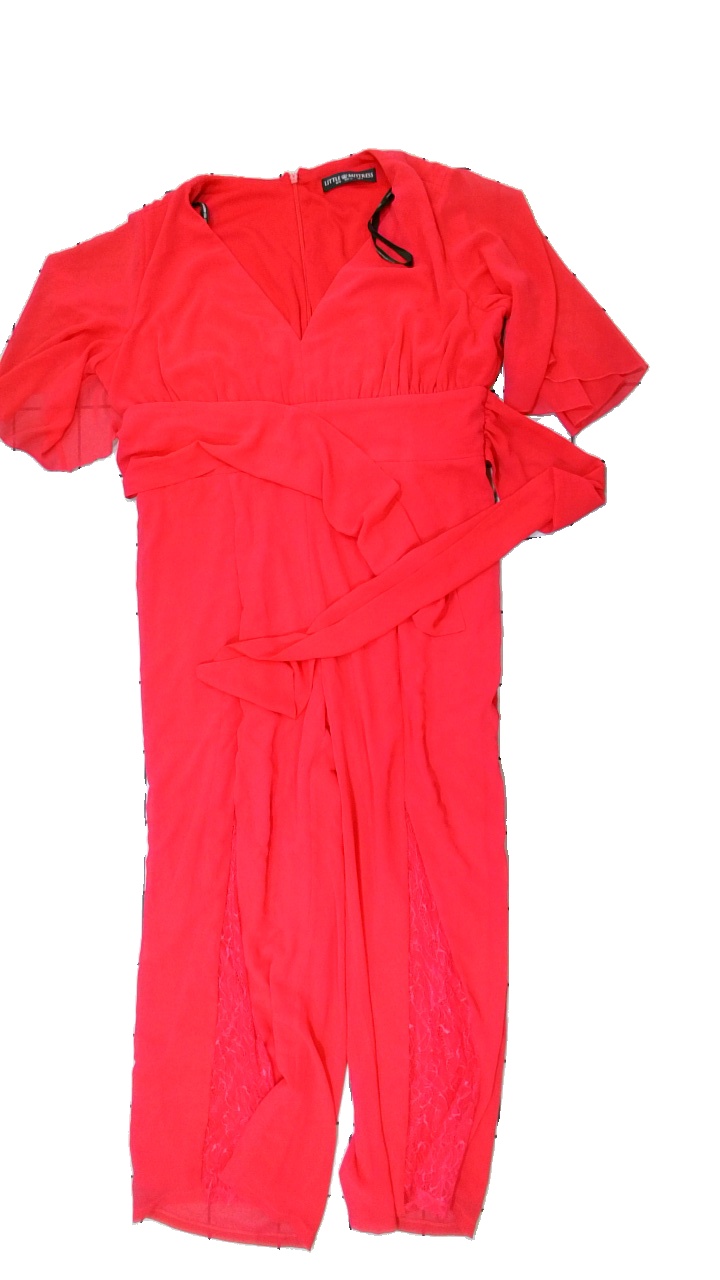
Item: Top (Ladies)
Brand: Little Mistress
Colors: Pink
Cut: Regular, V-collar, Long
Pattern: Lace
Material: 100% polyester
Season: All
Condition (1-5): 3
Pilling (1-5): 3
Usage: Reuse
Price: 50-100